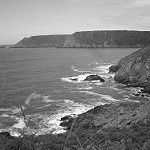
Label: B & W